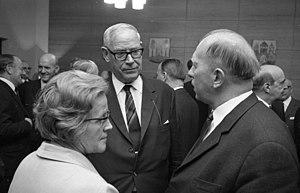
Georg August Zinn, né le 27 mai 1901 à Francfort-sur-le-Main et décédé le 27 mars 1976 à Francfort-sur-le-Main, était un homme politique allemand membre du Parti social-démocrate d'Allemagne.
Käte Strobel, née le 23 juillet 1907 à Nuremberg et décédée le 26 mars 1996 dans la même ville, était une femme politique allemande membre du Parti social-démocrate d'Allemagne.